Lala (website)

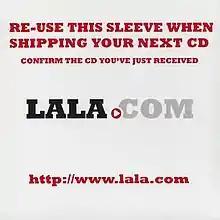
The provided sleeve used to send traded CDs to recipients

The original primary function of the website was brokering trades of CDs between users. After a few years, the company shifted its main focus to uploading MP3s, listening, and buying instead of trading.